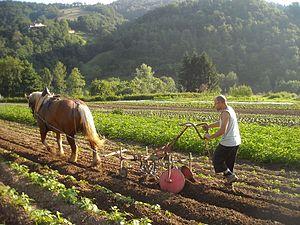
Réalisation de buttes en traction hippomobile à l'aide du porte-outils Kassine de l'association PROMMATA.
La traction animale est l'utilisation d'animaux domestiques par l'Homme pour :